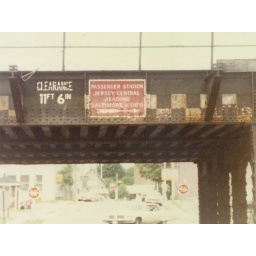
sign on PRR bridge over CNJ Elizabeth 1977